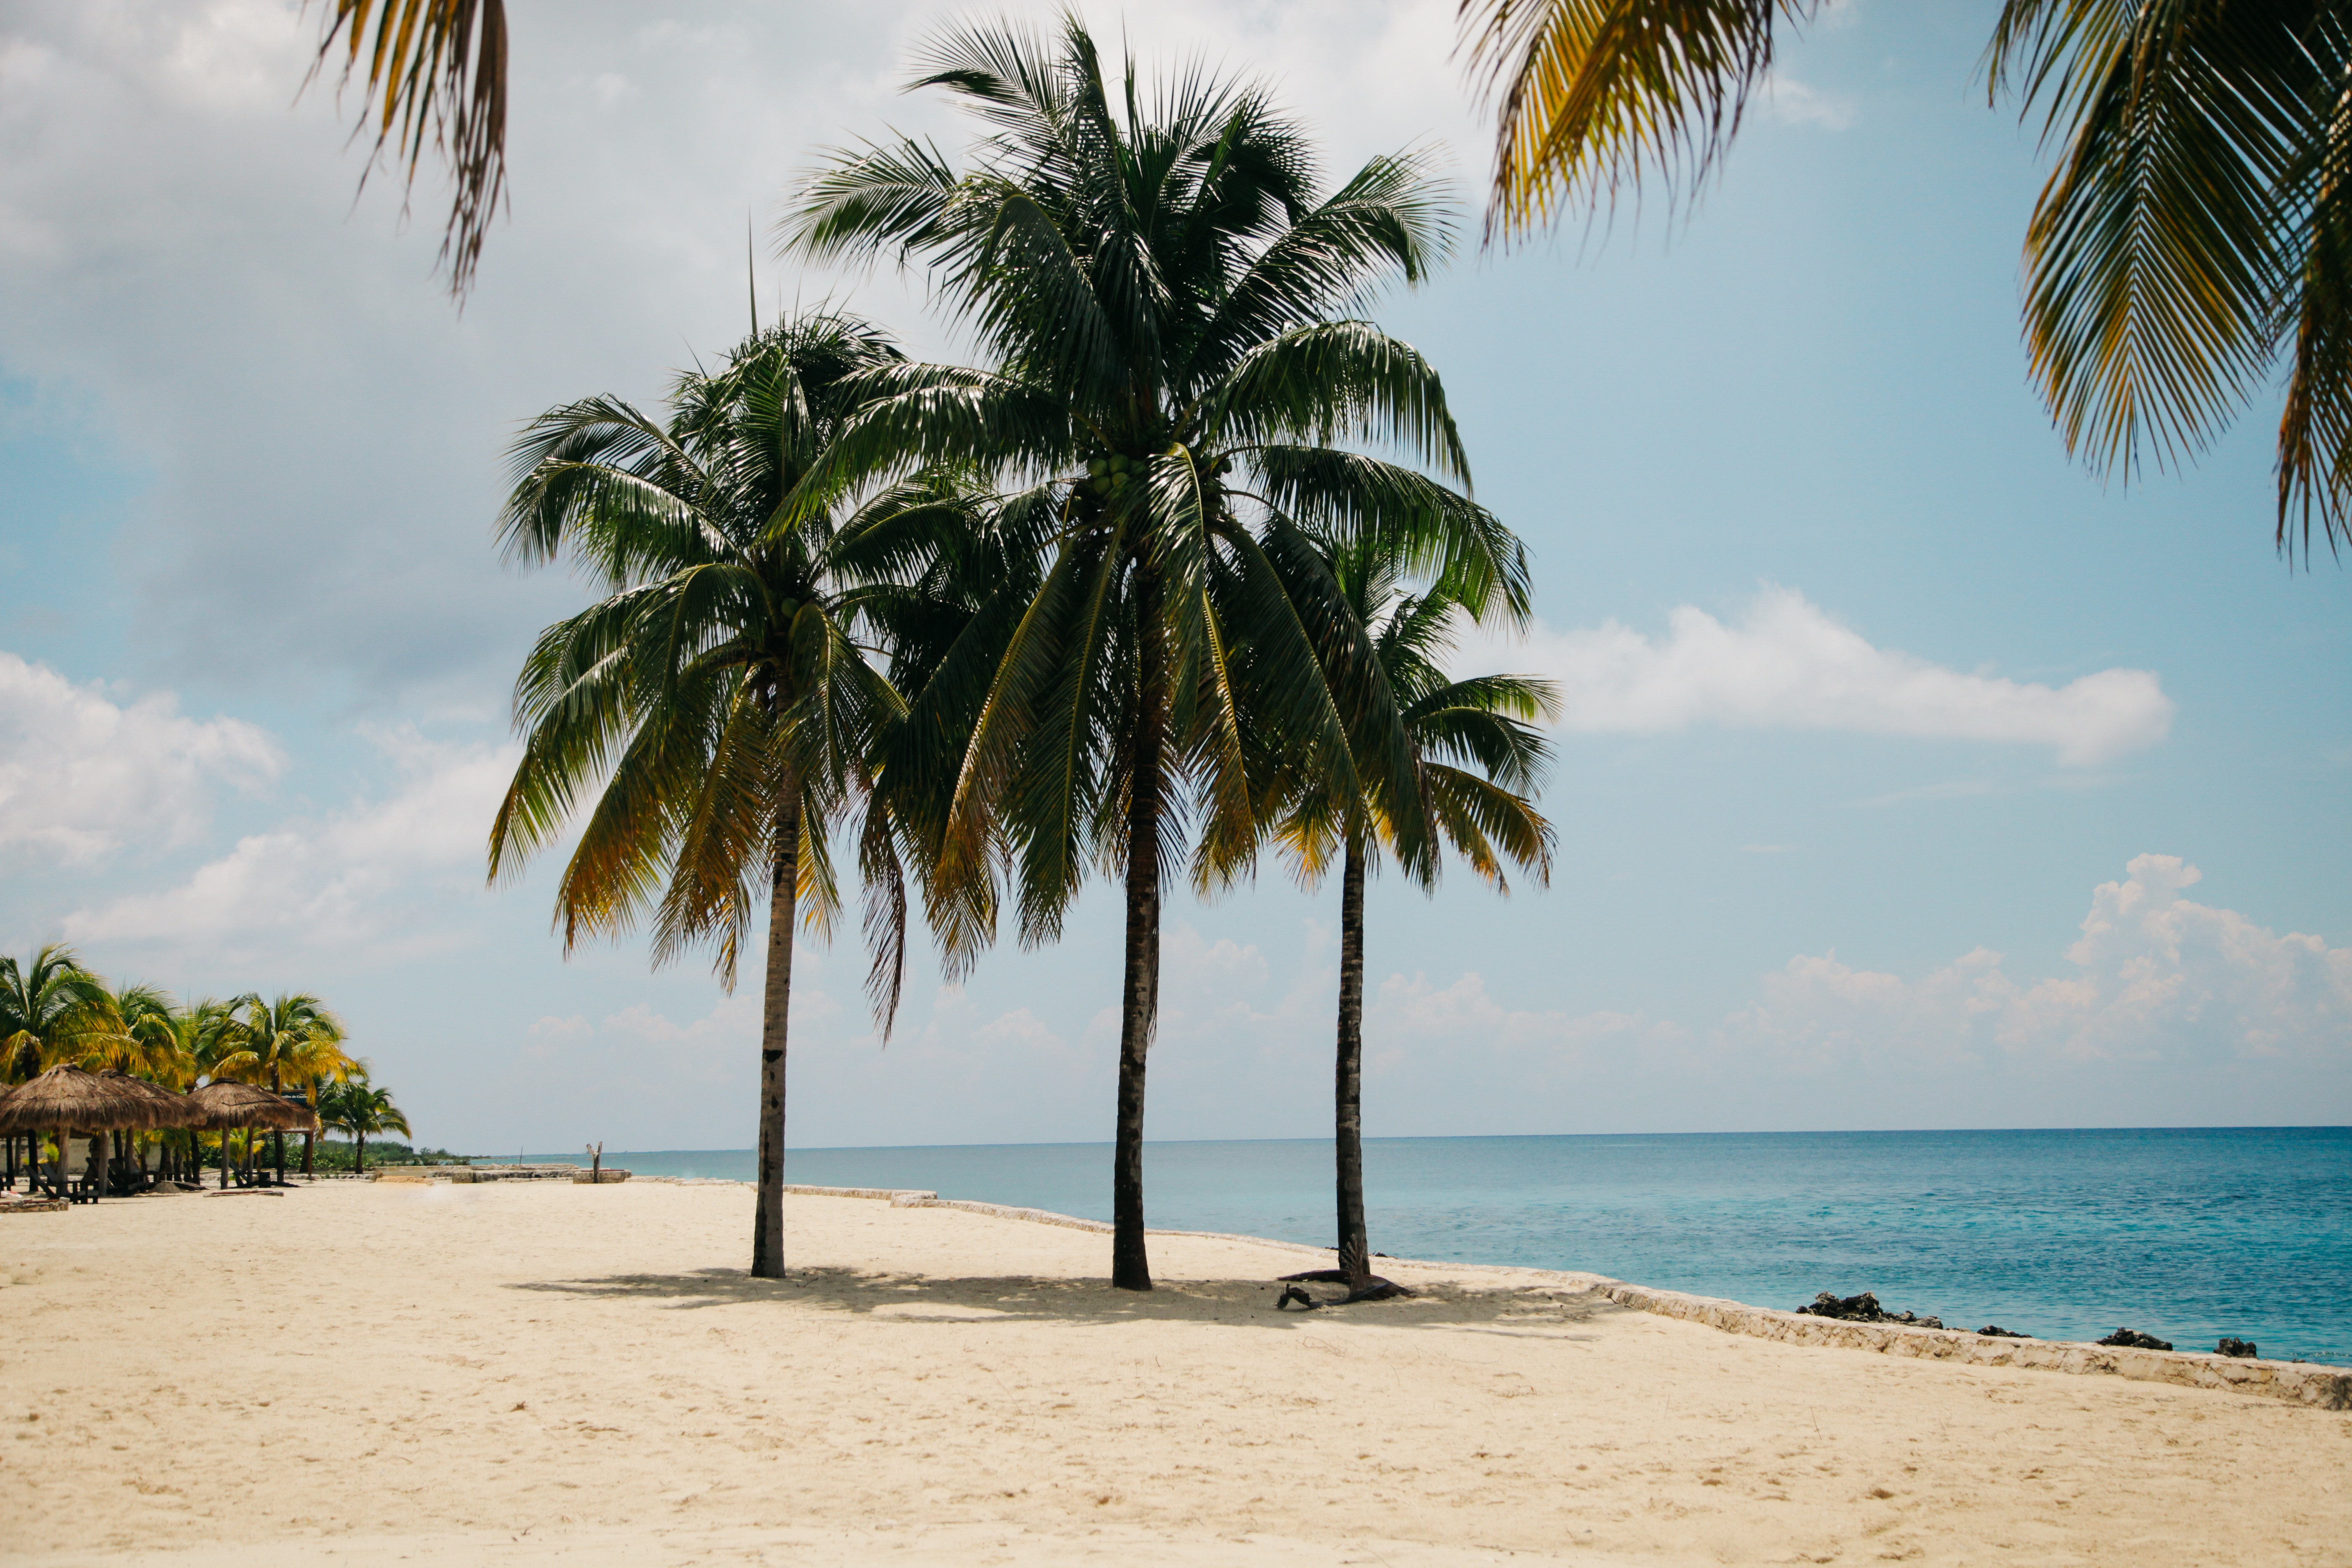
beach, sea, coast, tree, ocean, plant, shore, vacation, palm, holiday, bay, body of water, caribbean, tropics, flowering plant, woody plant, land plant, arecales, palm family